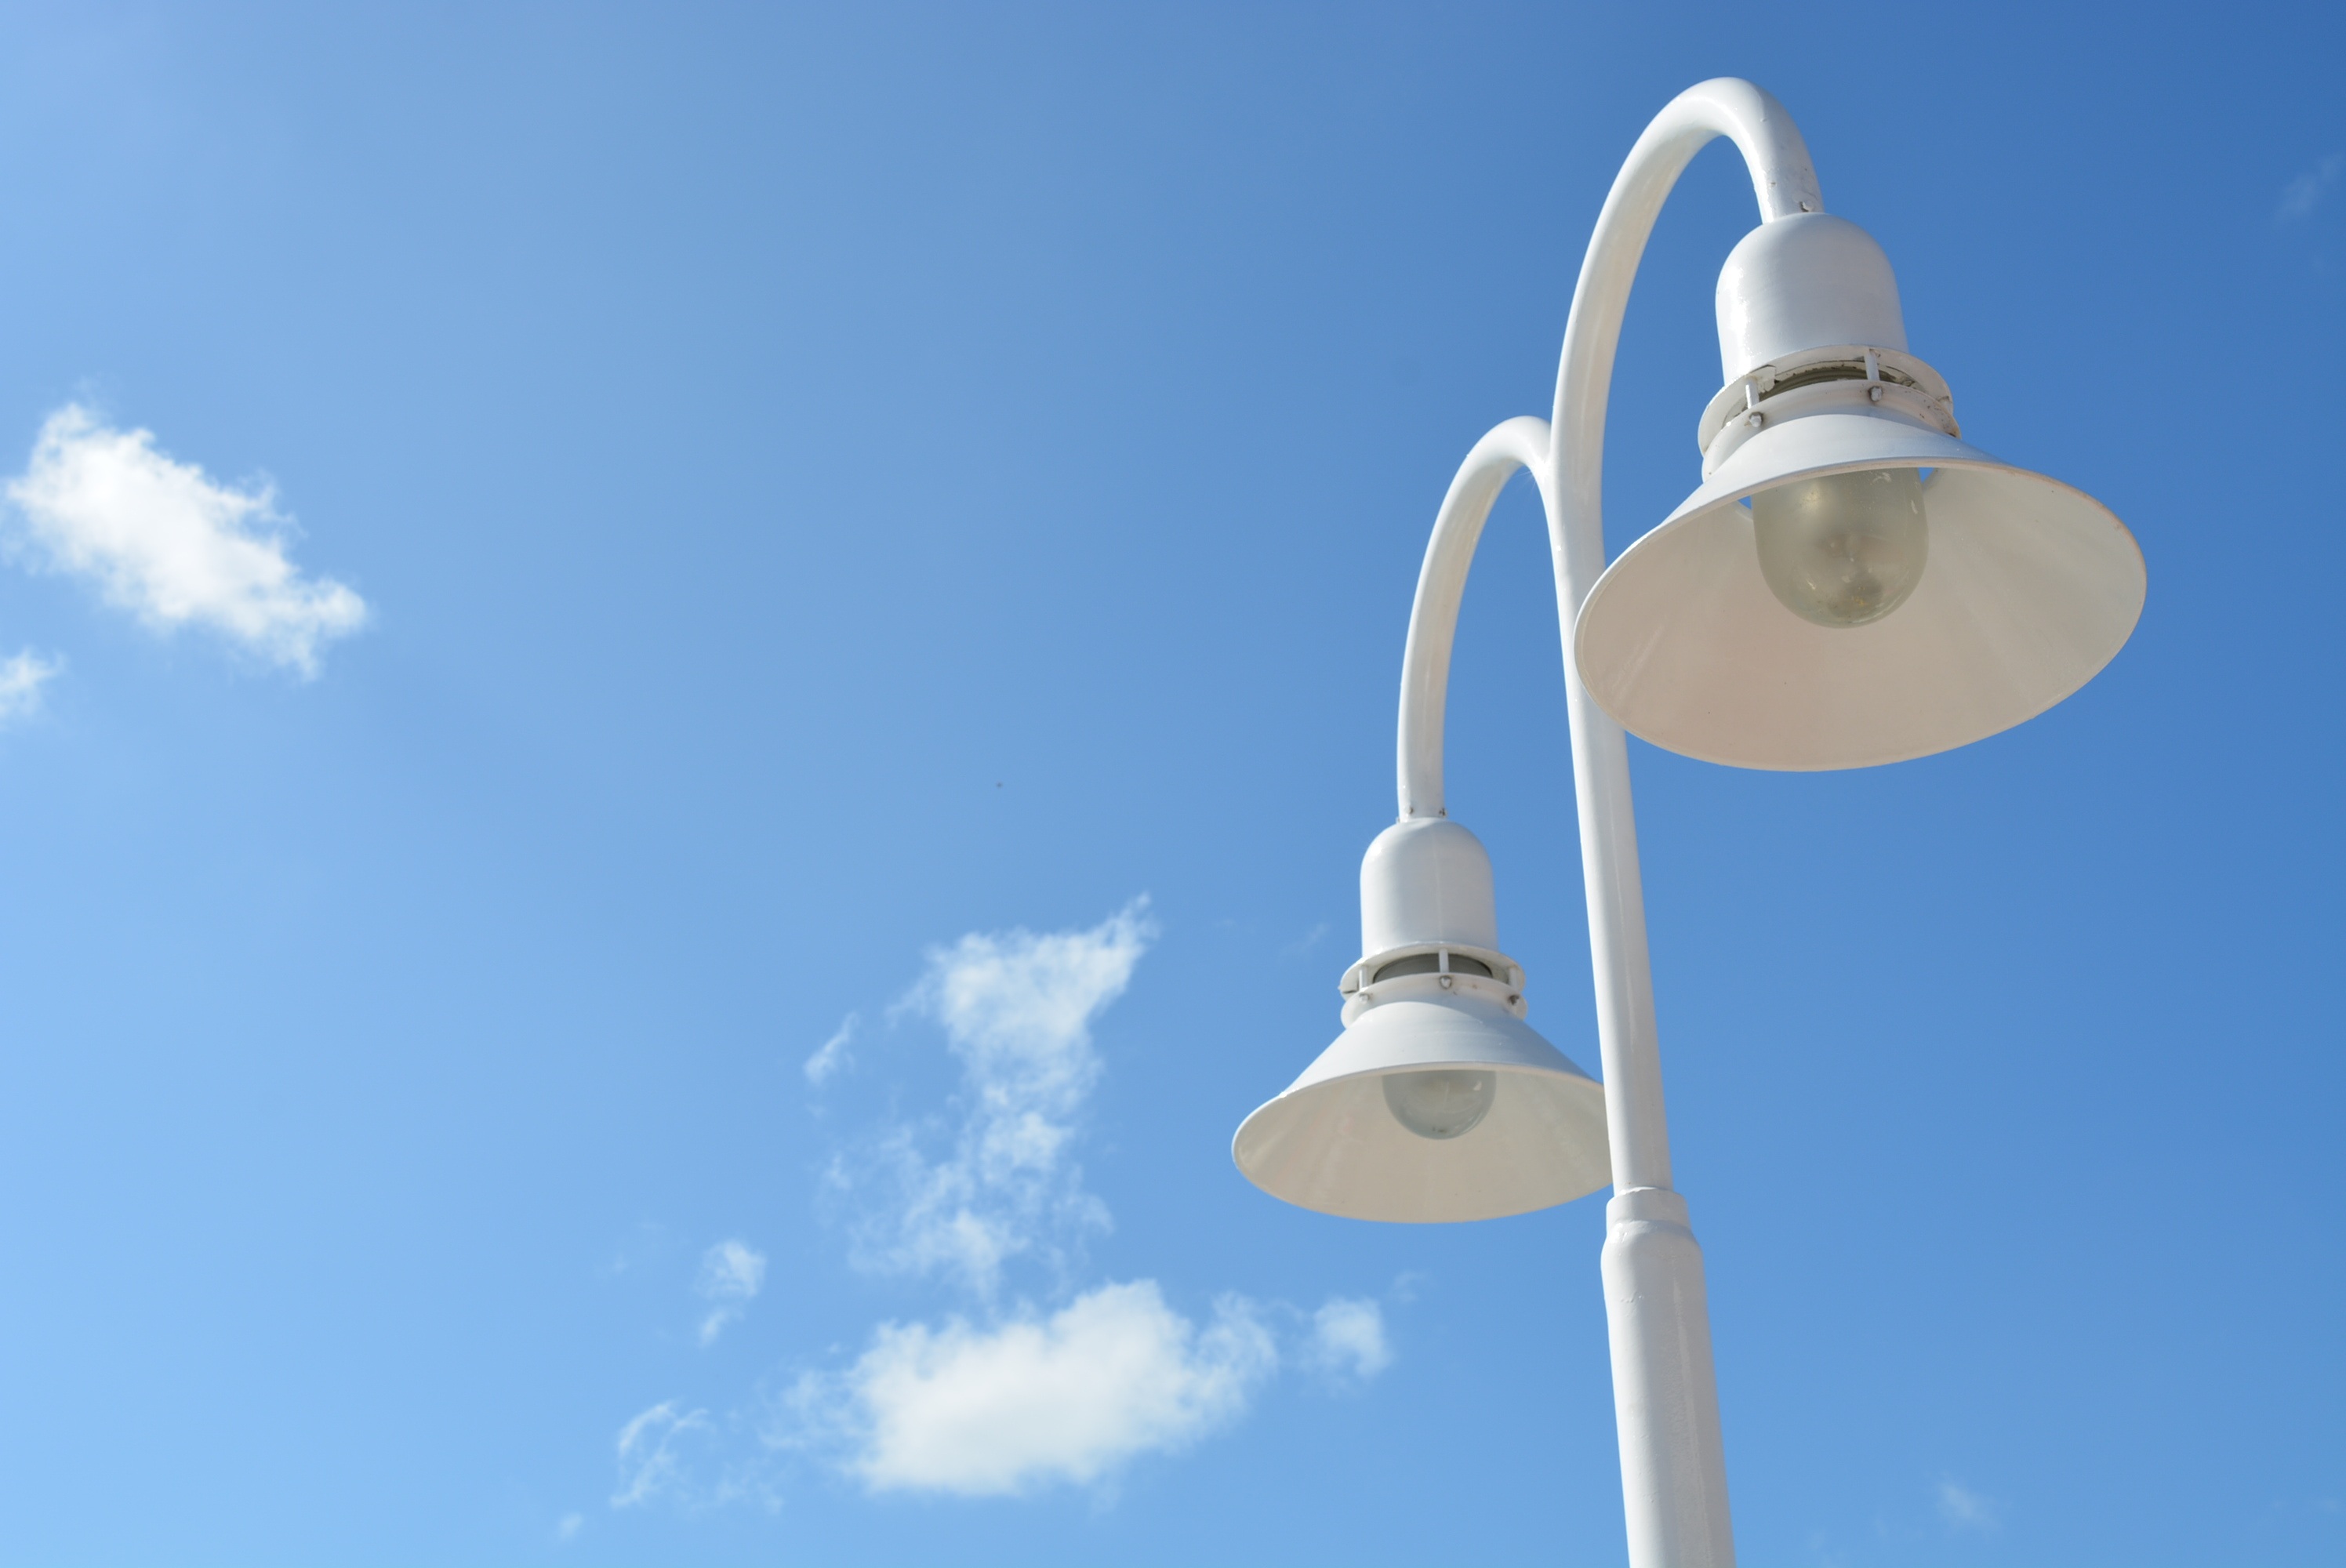
light, sky, wind, city, pole, lantern, equipment, bulb, blue, wind turbine, street light, lamp, lighting, modern, streetlight, clouds, lamppost, streetlamp, light fixture, street lights